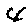
Label: 4